Irische Legende

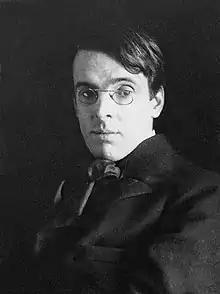
W. B. Yeats, on whose story the opera is based, in 1903

Ireland suffers a famine. Two messengers of the devil, disguised as merchants, promise food to the hungry in return for selling their souls. Many despaired give in and end in hell. The countess Cathleen offers her soul to save the others. Egk explained that he liked the concept that one person could try, against all odds, to stand up for others in a seemingly hopeless situation.